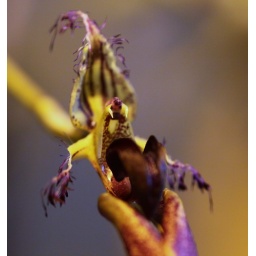
Orchids blooming in my green house today 10.27.09